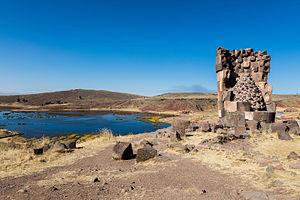
Sillustani est un site archéologique pré-Inca, situé sur les rives du lac Umayo, près de Puno, au Pérou.